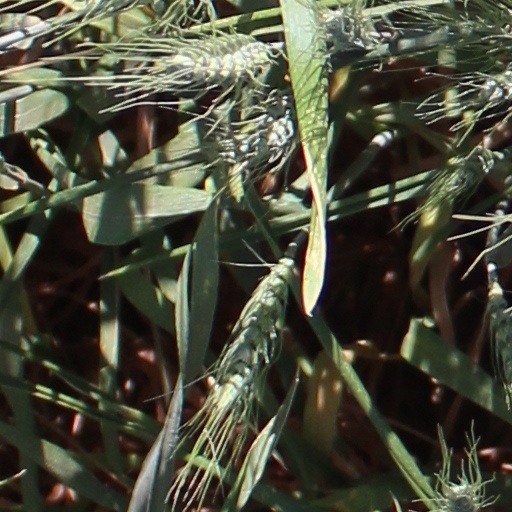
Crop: wheat